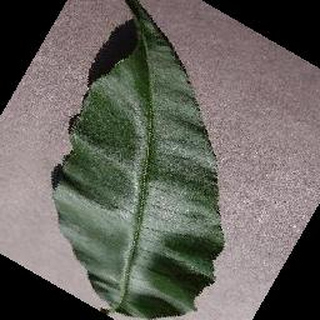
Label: healthy_peach